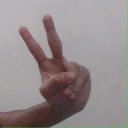
अक्षर: ऐ